Visby City Wall

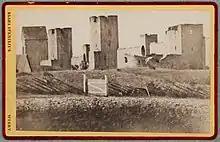
The Northeastern section of the City Wall, photographed in the second half of the 19th century.

The city wall was restored in 1884 to 1886 by architect Emil Victor Langlet.